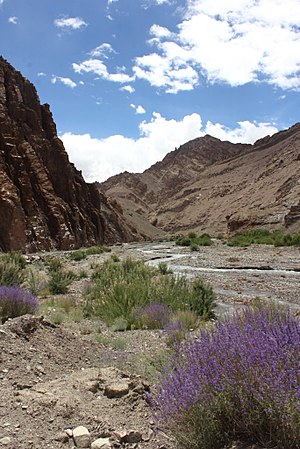
Sølvperovskia / Galleri
Sølvperovskia, også skrevet Sølv-Perovskia, er en staude eller halvbusk med en busket vækst, gråligt løv og lysviolette blomster. Arten er meget tørketålende og bruges mere og mere i haverne. Alle overjordiske dele af planten lugter kraftigt af æteriske olier.